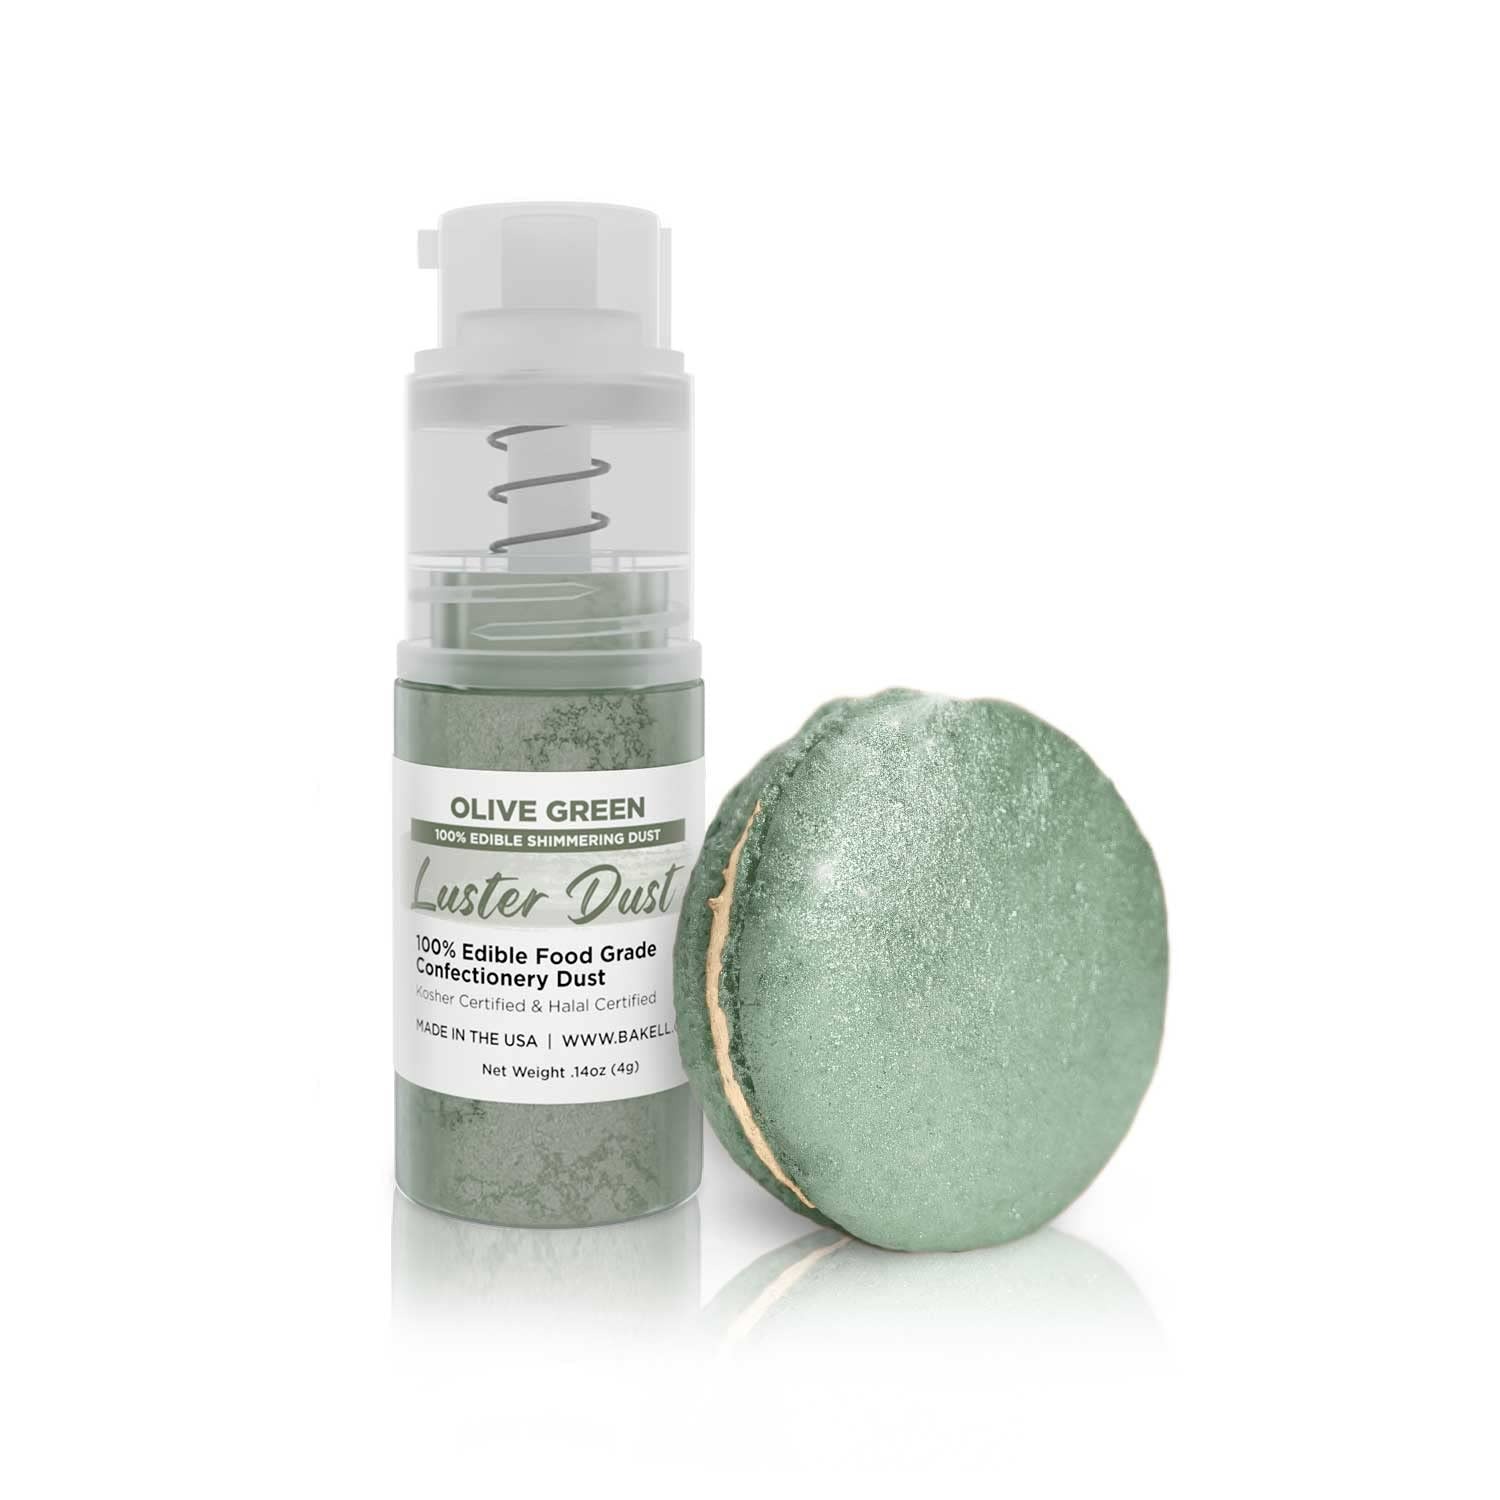
Item Name: Luster Dust - Olive Green (4g 1x Pump) | Edible Vegan Dust & Paint for Cake Decorating, Ice Cream, Desserts, Cocktails and Beverages by Bakell
Bullet Point 1: 💕 Dual Use: When you buy Bakell's Luster Dust, you're getting two products for the price of one! Luster Dust can be used as both a cake decorating dust and a beverage garnish! Add it to your favorite cocktail or soft drink to create a silky, shimmering effect that swirls your beverage to life!
Bullet Point 2: 👀 Captivating Hues: Our Luster Dusts come in over 40 colors, ensuring a captivating tone for cakes and vegan paint applications for any occasion.
Bullet Point 3: 🛡️ Bakell prioritizes your health by carefully selecting the highest quality ingredients, to create the safest and best product on the market.
Bullet Point 4: 🎉 Perfect for parties, holidays, birthdays, weddings, graduations, cocktails, mocktails, beer, garnishes, juice, teas, lemonade, coffee, & more!
Bullet Point 5: 🌿 We are the only edible glitter company whose products are made in the USA at SQF III, GMP, Halal, & Kosher certified facilities, & are nut free, gluten free, & vegan.
Bullet Point 6: 🎯 The Mini Pump: The convenient pump design provides ease and precision, ensuring an even distribution of luster for your treats and drinks.
Product Description: Enhance your confections with Olive Green Luster Dust. This edible powder is meticulously crafted to add captivating hues to a wide range of treats, while the convenient mini pump design ensures convenient and precise application. But that’s not all—this versatile luster dust doubles as an edible beverage garnish, creating a silky, shimmering swirl when added, making it perfect for cocktails, mocktails, and other beverages. Imagine the sparkle as it swirls in your favorite drinks, adding a magical touch to any occasion. Whether you're a professional pastry chef, a mixologist, a passionate baker, or someone who loves decorating cakes and drinks, this luster dust offers a seamless way to add an elegant and visually appealing touch to your delightful treats and beverages.
Value: 1.0
Unit: Count

Price: 10.98